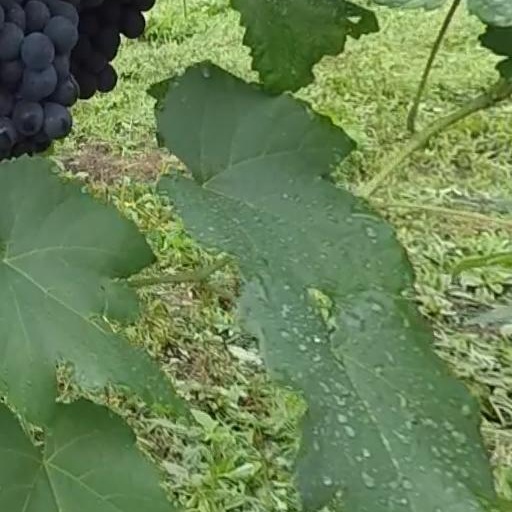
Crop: grape